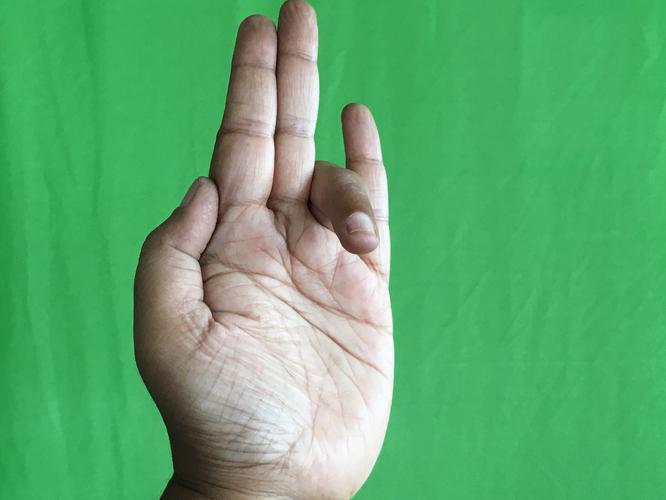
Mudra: Tripathaka
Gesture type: single_hand